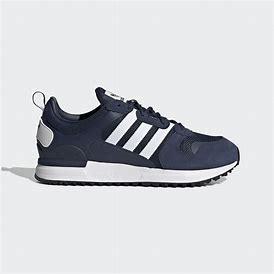
Brand: Adidas
Model: ZX 700 HD